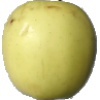
Label: Apple Golden 2